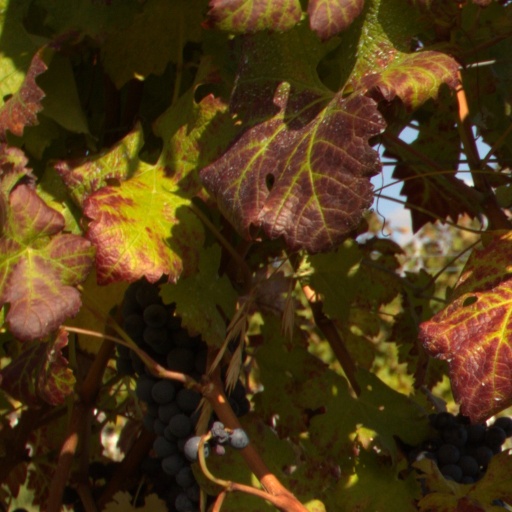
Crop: grape